Saviour Montebello

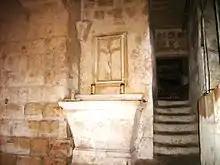
Burial place of Saviour Montebello (1762–1809) beneath the parish church of St Paul Shipwreck in Valletta

Saviour Montebello (9 June 1762 – 18 April 1809) was a Maltese Doctor of Theology, a professor of philosophy at the University of Malta, and a Parish priest of Bormla. After Napoleon took over the Maltese islands in 1798, Montebello took an active part in the resistance of the Maltese against the French around his home-town at Żejtun. Afterwards, when the French Napoleonic forces had been ousted, and the British set up a provisional government in Malta, he was the first to be appointed to the Chair of Philosophy at the University of Malta. He held the office for almost four years, mainly teaching logic and metaphysics. He relinquished the Chair because he was appointed parish priest of Bormla, the last to hold the office under this title because subsequently the parish was promoted to a Collegiate led by Archpriests. He held the office of parish priest for only five years due to his premature death at age 46.